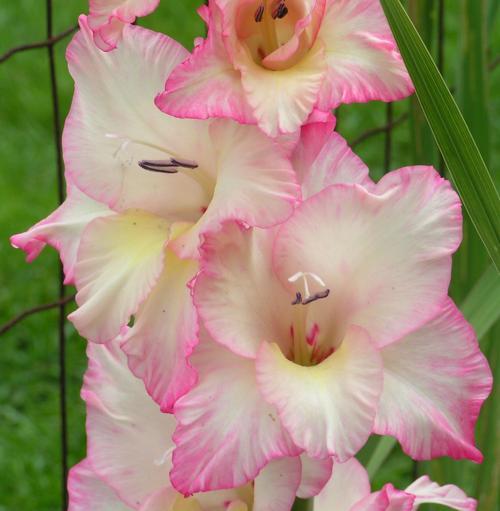
Label: sword lily